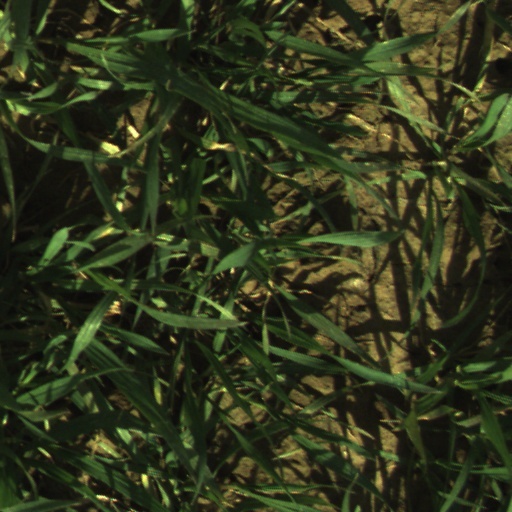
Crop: wheat